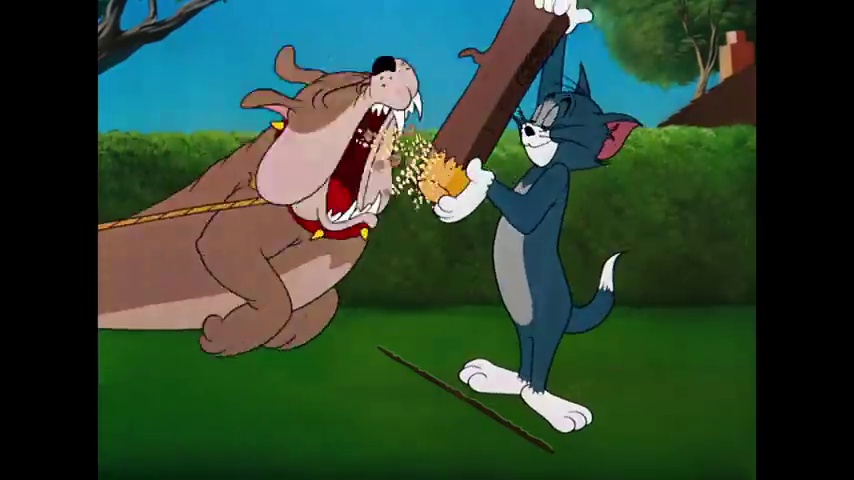
Portrait style: Cartoon Portrait